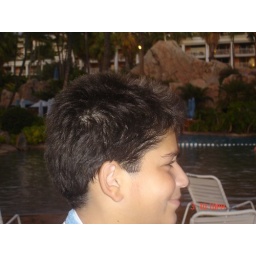
Outta the ocean into fresh water and out again. The fresh water sand beach at the Grand Wailea in the background